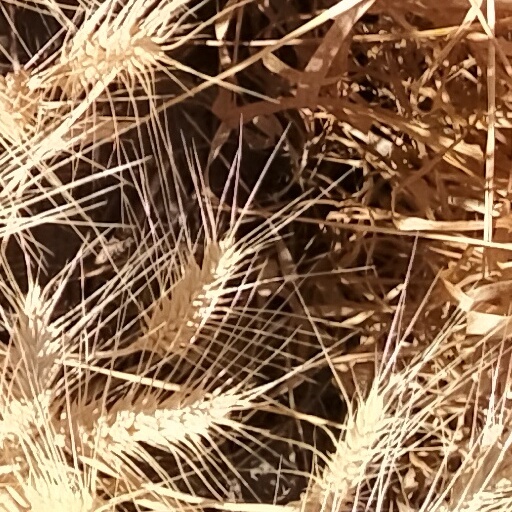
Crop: wheat